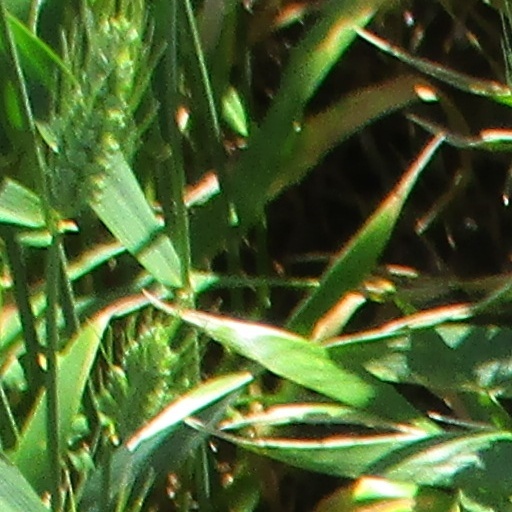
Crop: wheat